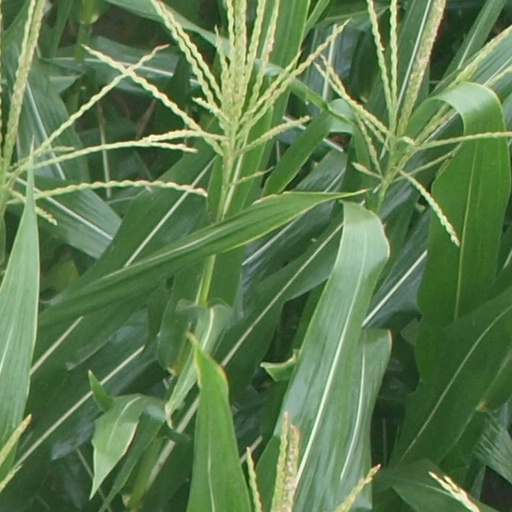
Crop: maize; corn